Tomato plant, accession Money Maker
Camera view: vertical (180 deg); turntable rotation: 180 degrees
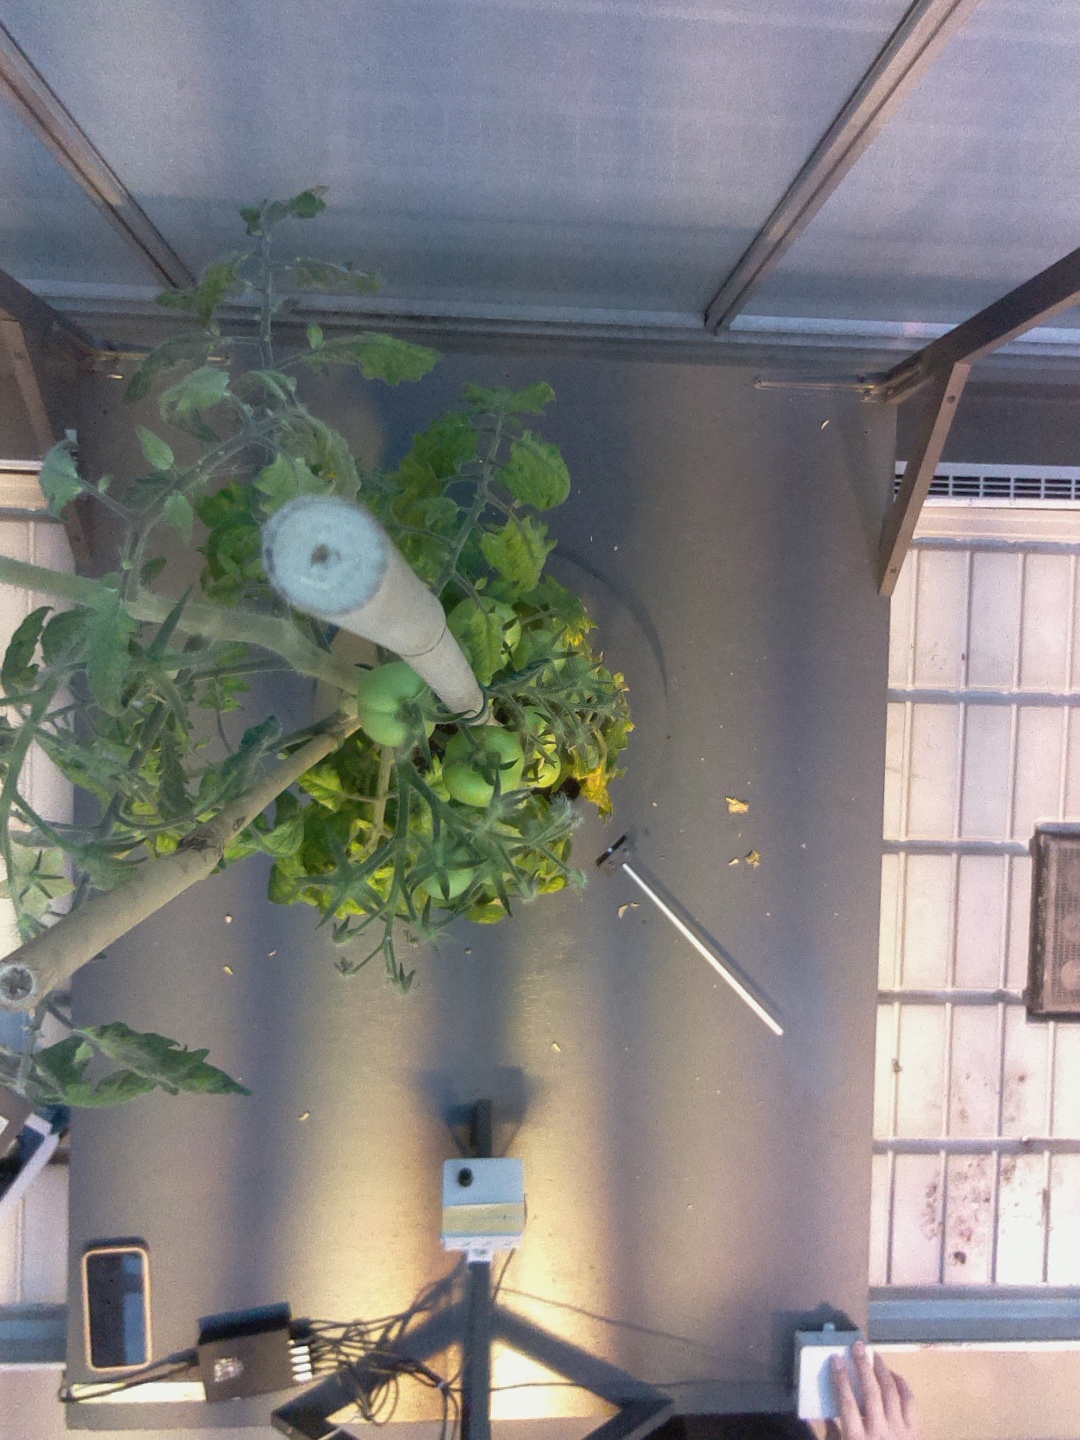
BBCH growth stage 74: 40%-50% of final fruit size